History of perpetual motion machines

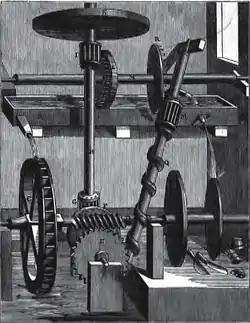
An engraving of Robert Fludd's 1618 "water screw" perpetual motion machine.

The history of perpetual motion machines dates at least back to the Middle Ages. For millennia, it was not clear whether perpetual motion devices were possible or not, but modern theories of thermodynamics have shown that they are impossible. Despite this, many attempts have been made to construct such machines, continuing into modern times. Modern designers and proponents sometimes use other terms, such as "overunity", to describe their inventions.